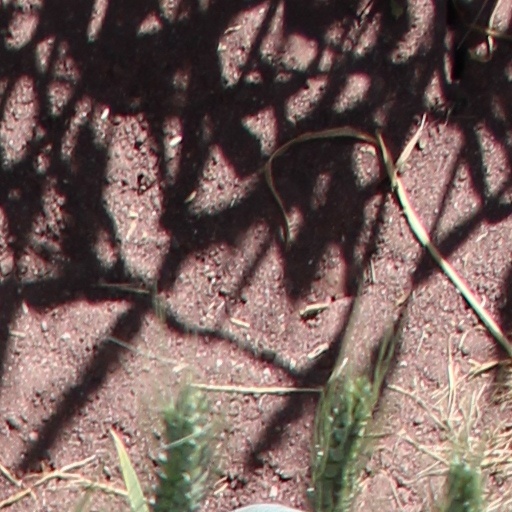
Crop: wheat